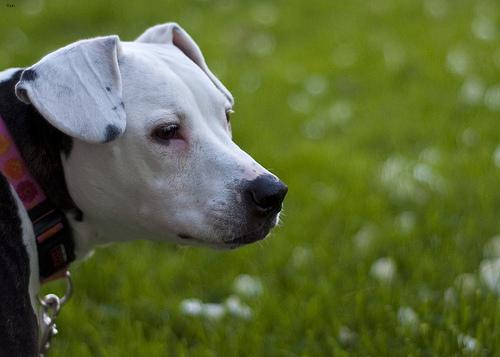
Breed: american pit bull terrier